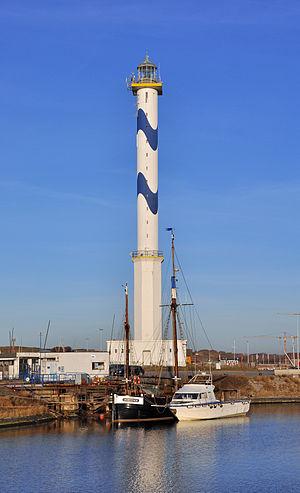
Ostende (Belgique)